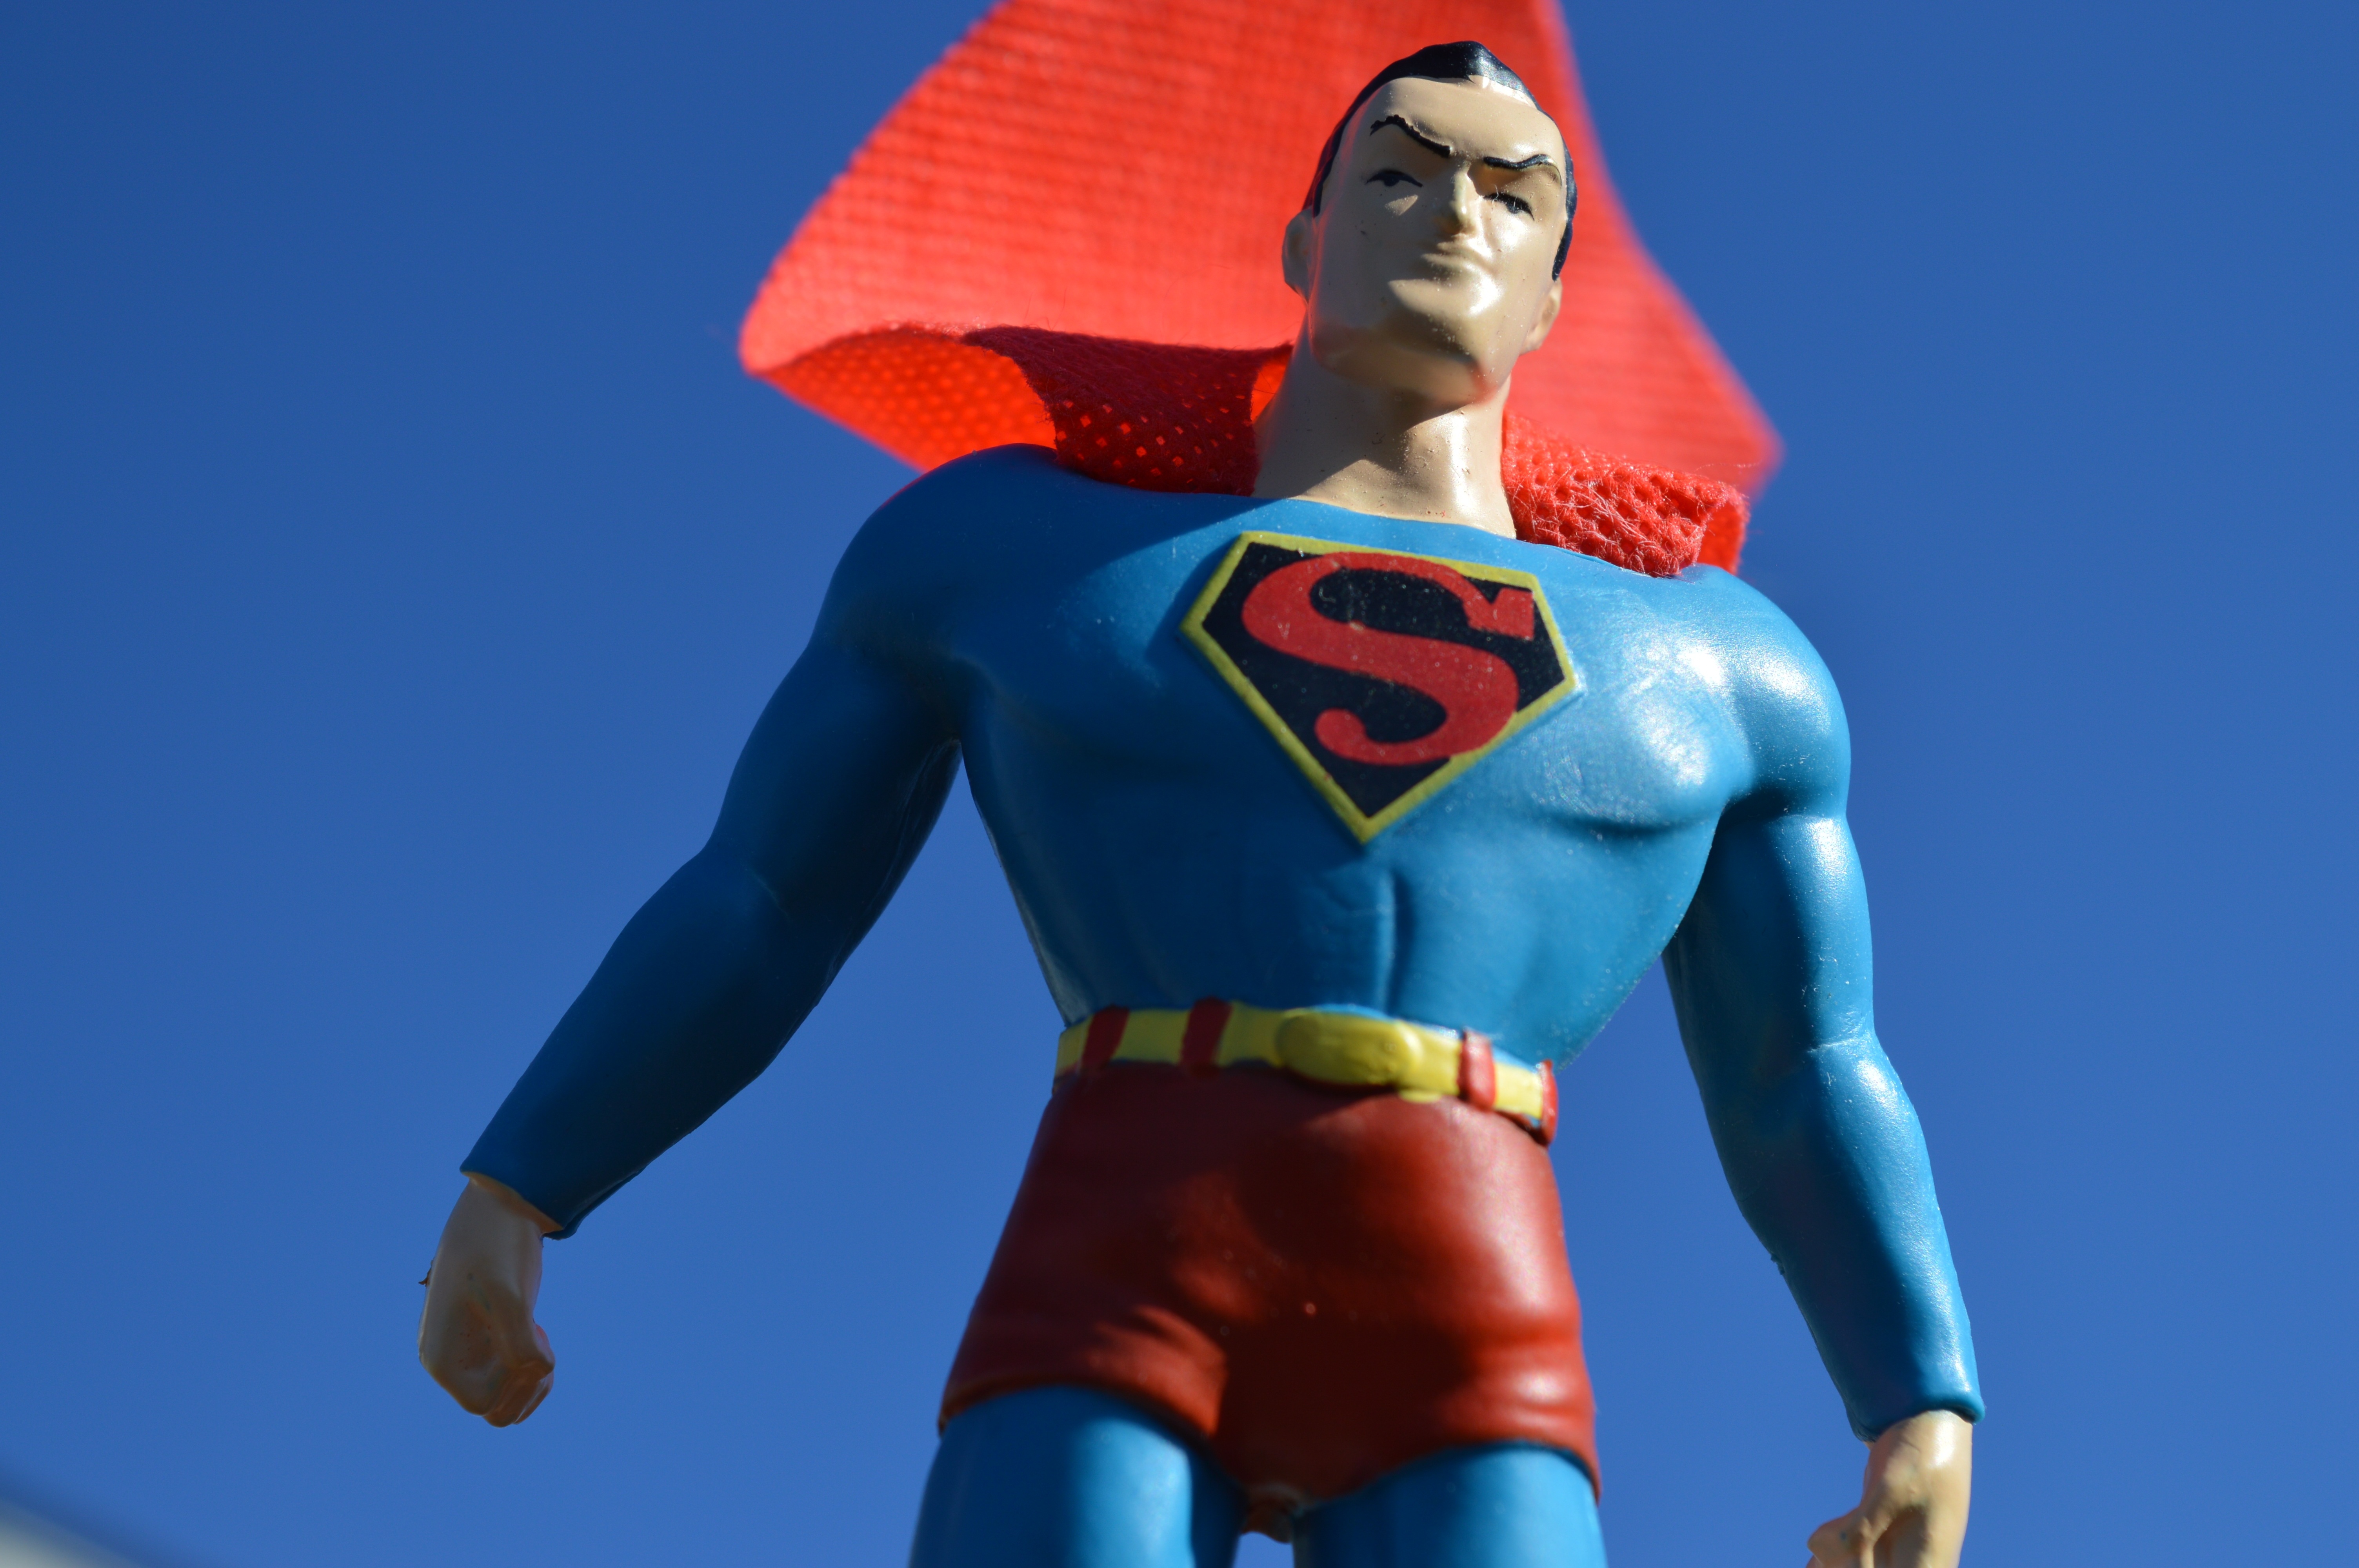
man, sky, toy, power, super, costume, strong, strength, cape, hero, success, superman, superhero, fictional character